Anita, Iowa

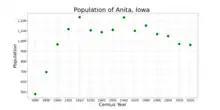
The population of Anita, Iowa from US census data

As of the census of 2020, there were 963 people, 430 households, and 253 families residing in the city. The population density was 542.5 inhabitants per square mile (209.5/km). There were 471 housing units at an average density of 265.3 per square mile (102.5/km). The racial makeup of the city was 96.2% White, 0.1% Black or African American, 0.1% Native American, 0.2% Asian, 0.5% Pacific Islander, 0.4% from other races and 2.5% from two or more races. Hispanic or Latino persons of any race comprised 0.7% of the population.